William Baker (colonist)

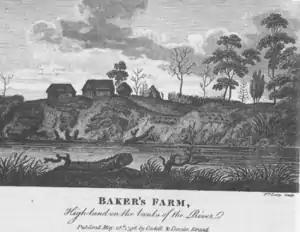
Sketch of Baker's farm, overlooking the Parramatta River. Dated 25 May 1798. Artist unknown.

The Fleet arrived in New South Wales in January 1788, with the Marines disembarking first at Botany Bay. Six days later they reboarded the ships for the voyage to Port Jackson, where they were reorganised into four companies under the commands of Captains James Campbell and John Shea, and Captain-Lieutenants Watkin Tench and James Meredith. Baker was promoted to sergeant and assigned to Tench's company alongside fellow sergeants William Perry and Edward Campion. He was further appointed as orderly to the colony's Governor, Arthur Phillip, an administrative office that relieved him of routine duties such as supervising the landing of convicts or clearing trees and undergrowth for the building of the settlement.